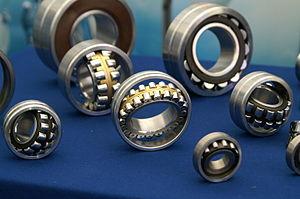
En mécanique, un roulement est un dispositif destiné à guider un assemblage en rotation, c'est-à-dire à permettre à une pièce de tourner par rapport à une autre selon un axe de rotation défini. Le roulement est donc un palier. Par rapport aux paliers lisses, le roulement permet d'avoir une très faible résistance au pivotement tout en supportant des efforts importants. Nous pouvons en trouver dans les machines à café, les skateboards, les trottinettes, les voitures...